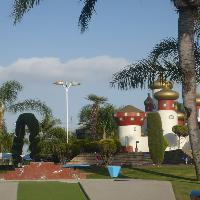
Weather: sun or clear